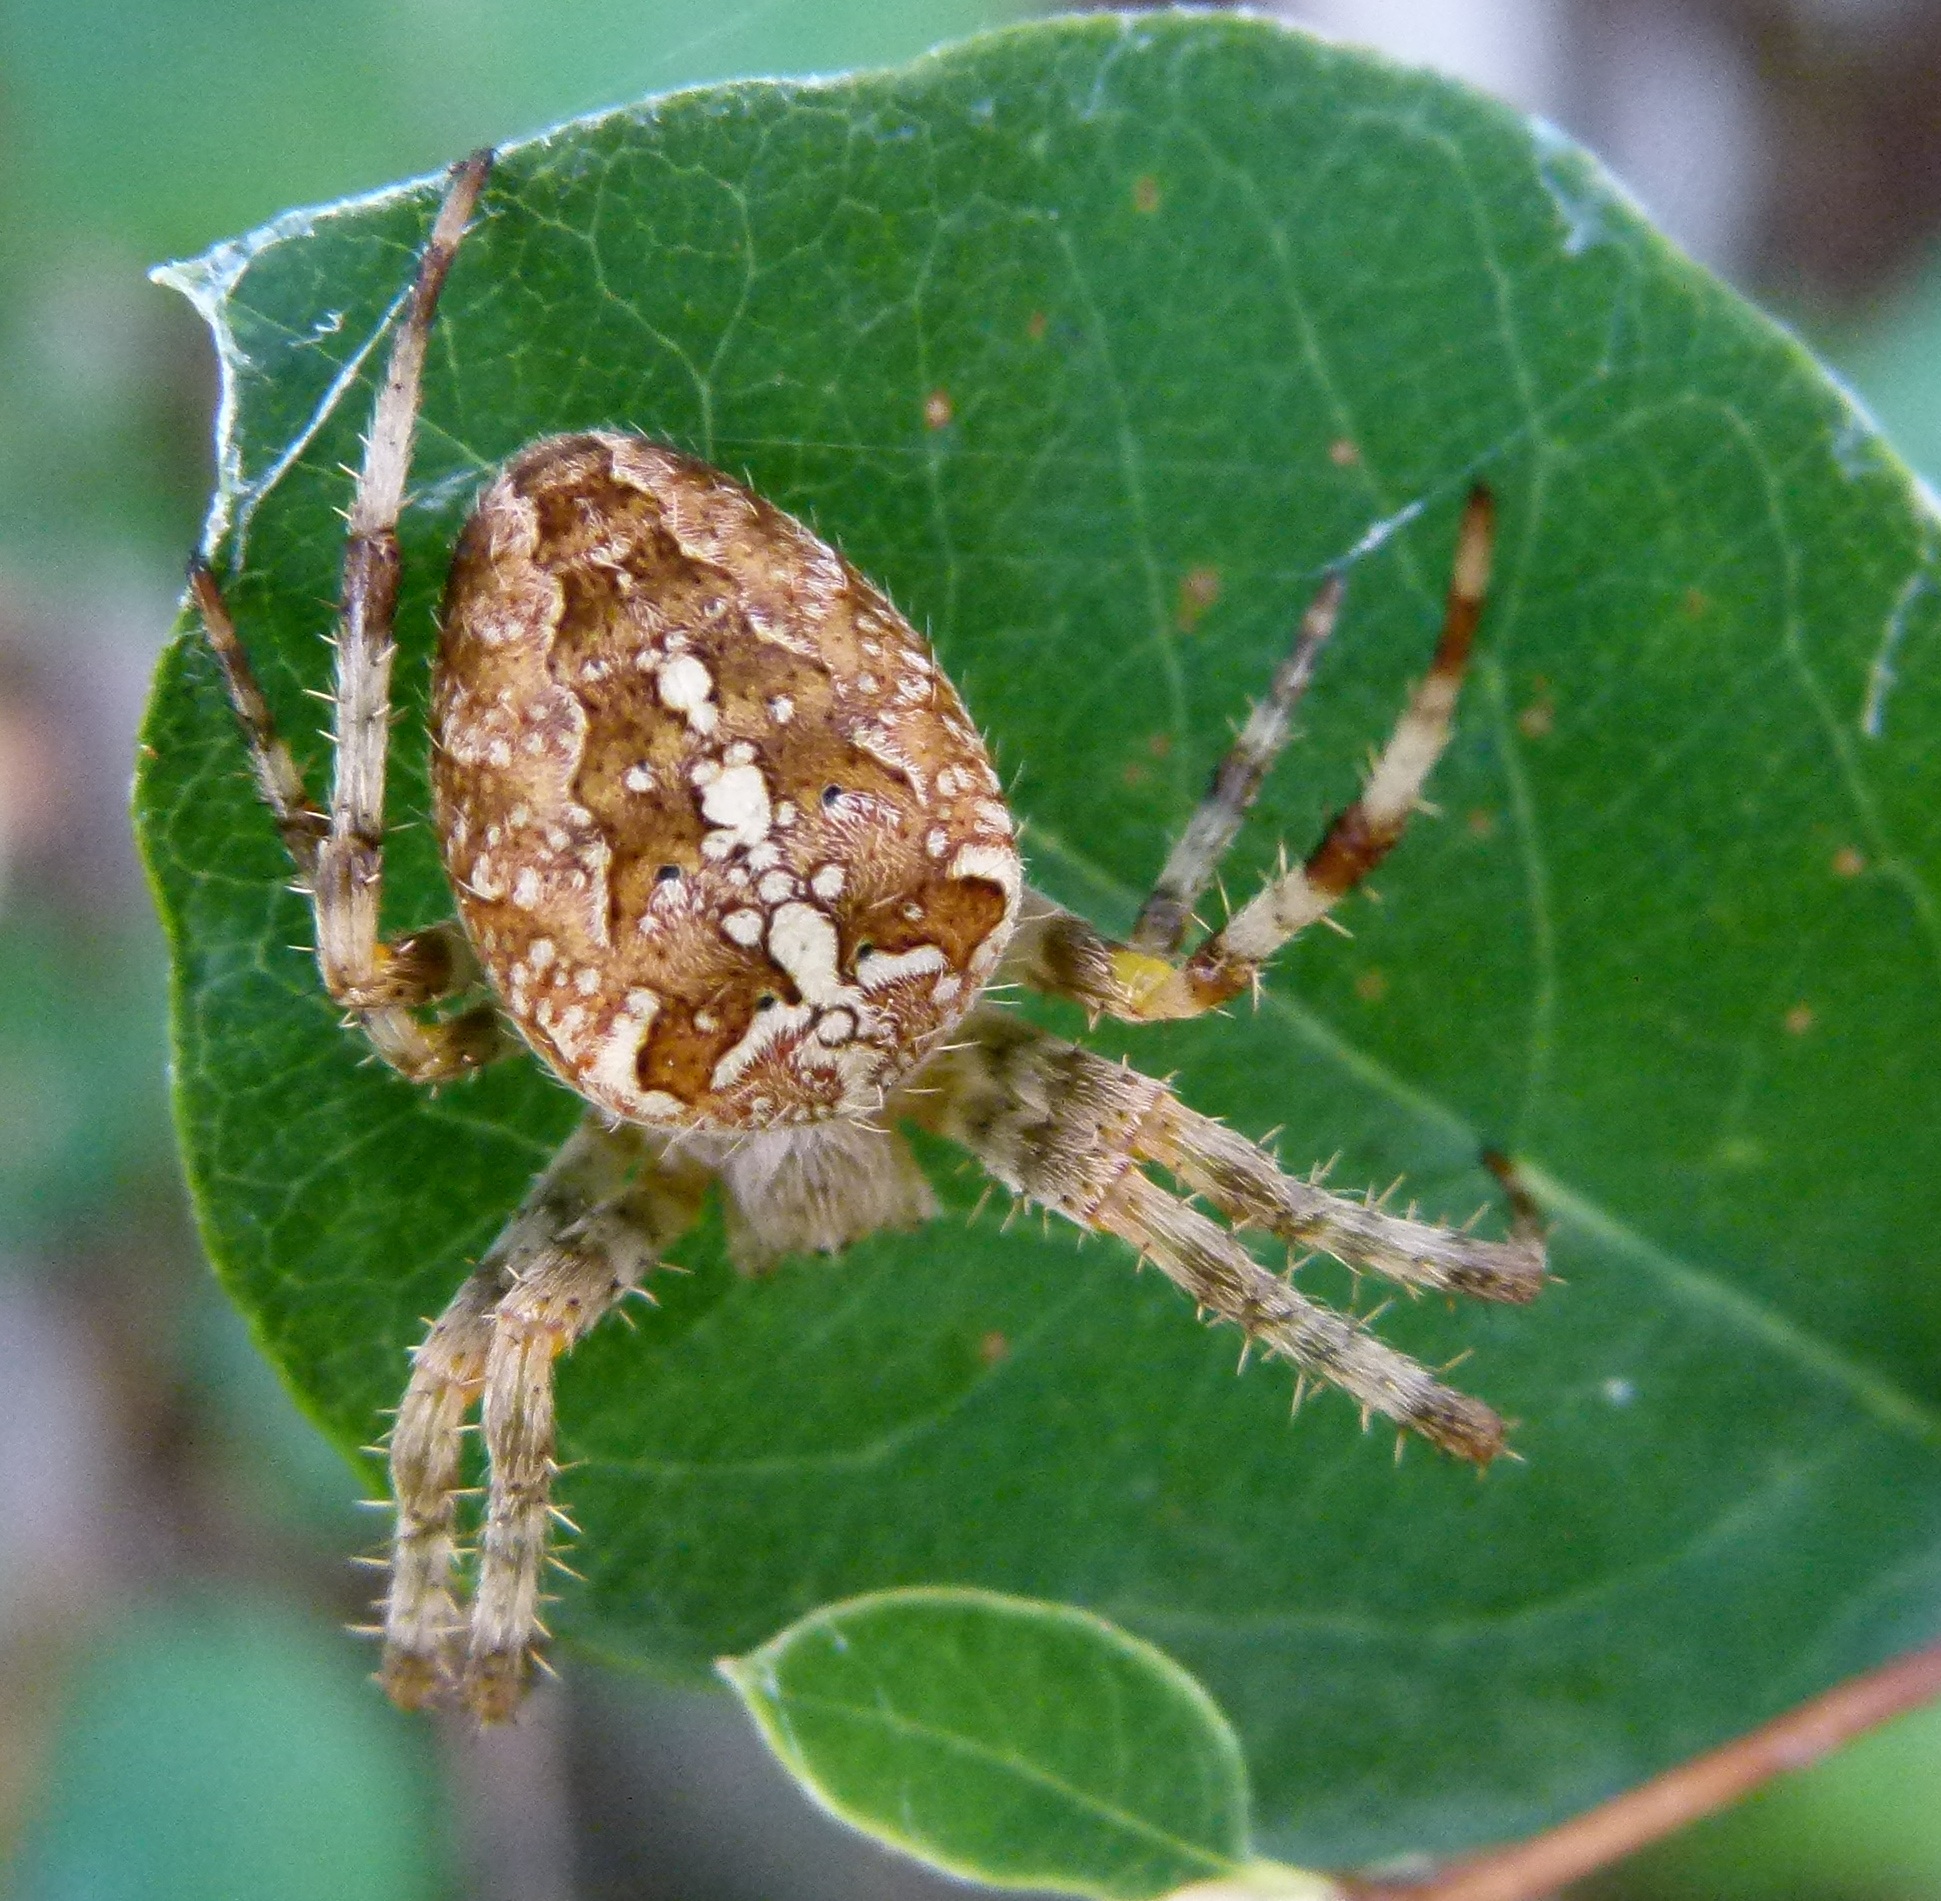
leaf, insect, macro, fauna, invertebrate, close up, spider, arachnid, weevil, macro photography, arthropod, araneus diadematus, european garden spider, cross spider, leaf beetle, araneus, diadem spider, crowned orb weaver, orb weaver spider